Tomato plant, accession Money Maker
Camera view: horizontal (90 deg, fisheye); turntable rotation: 210 degrees
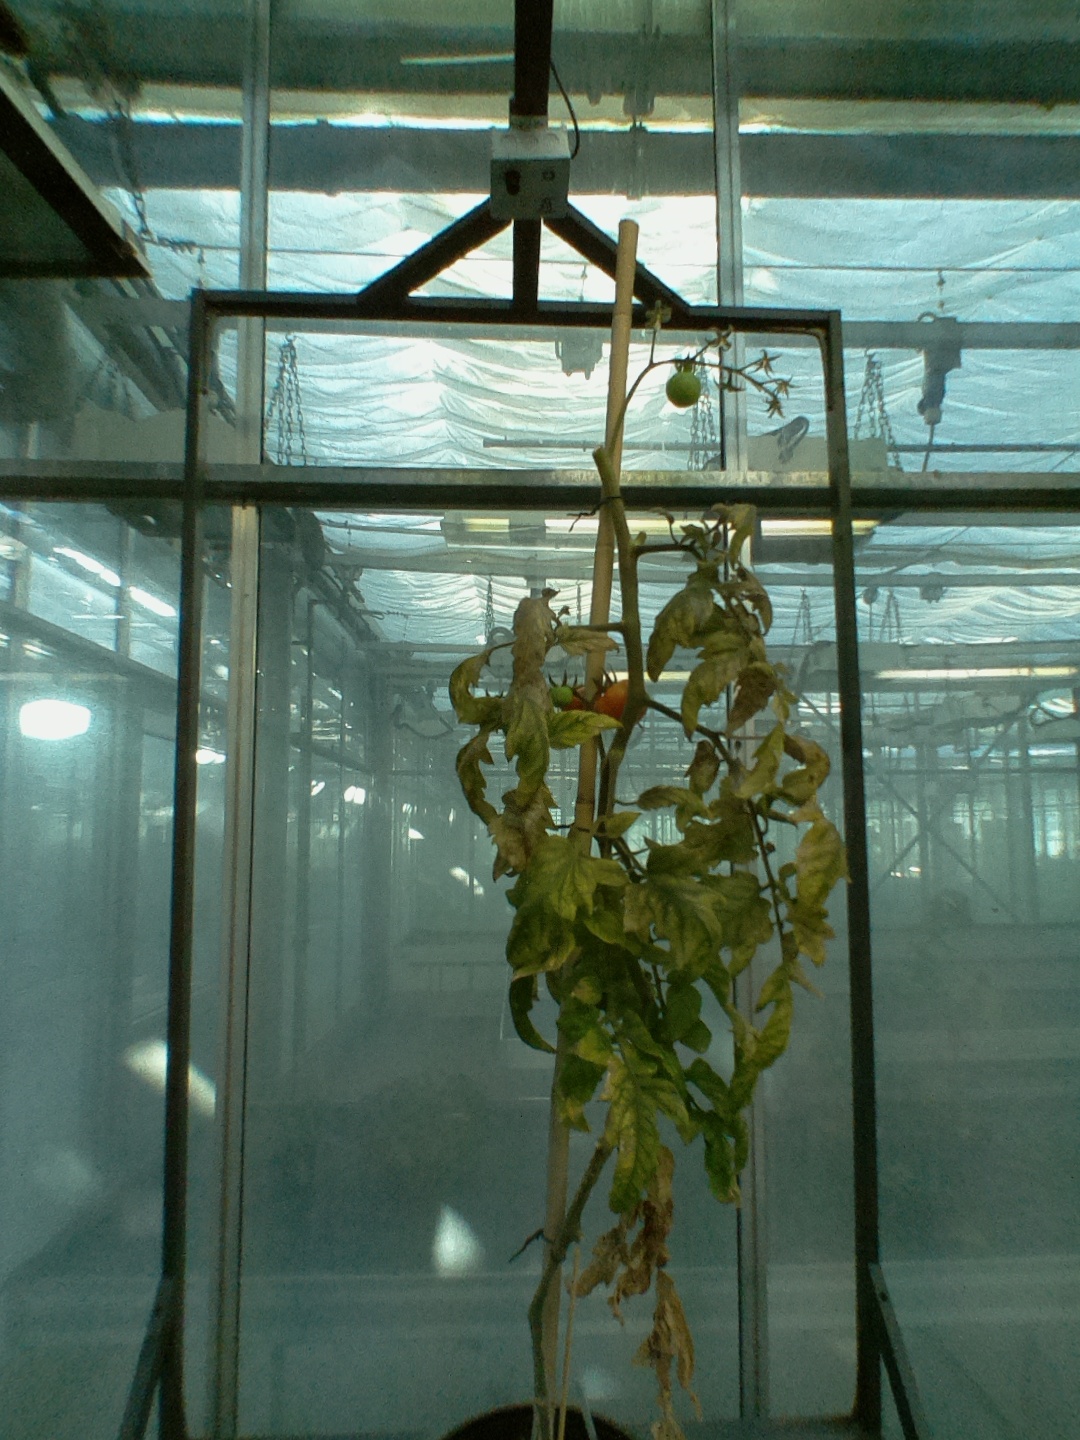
BBCH growth stage 84: 40%-50% of fruits show typical fully ripe color